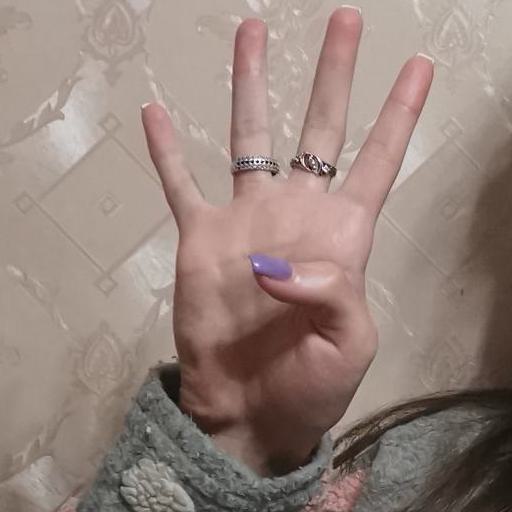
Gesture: four